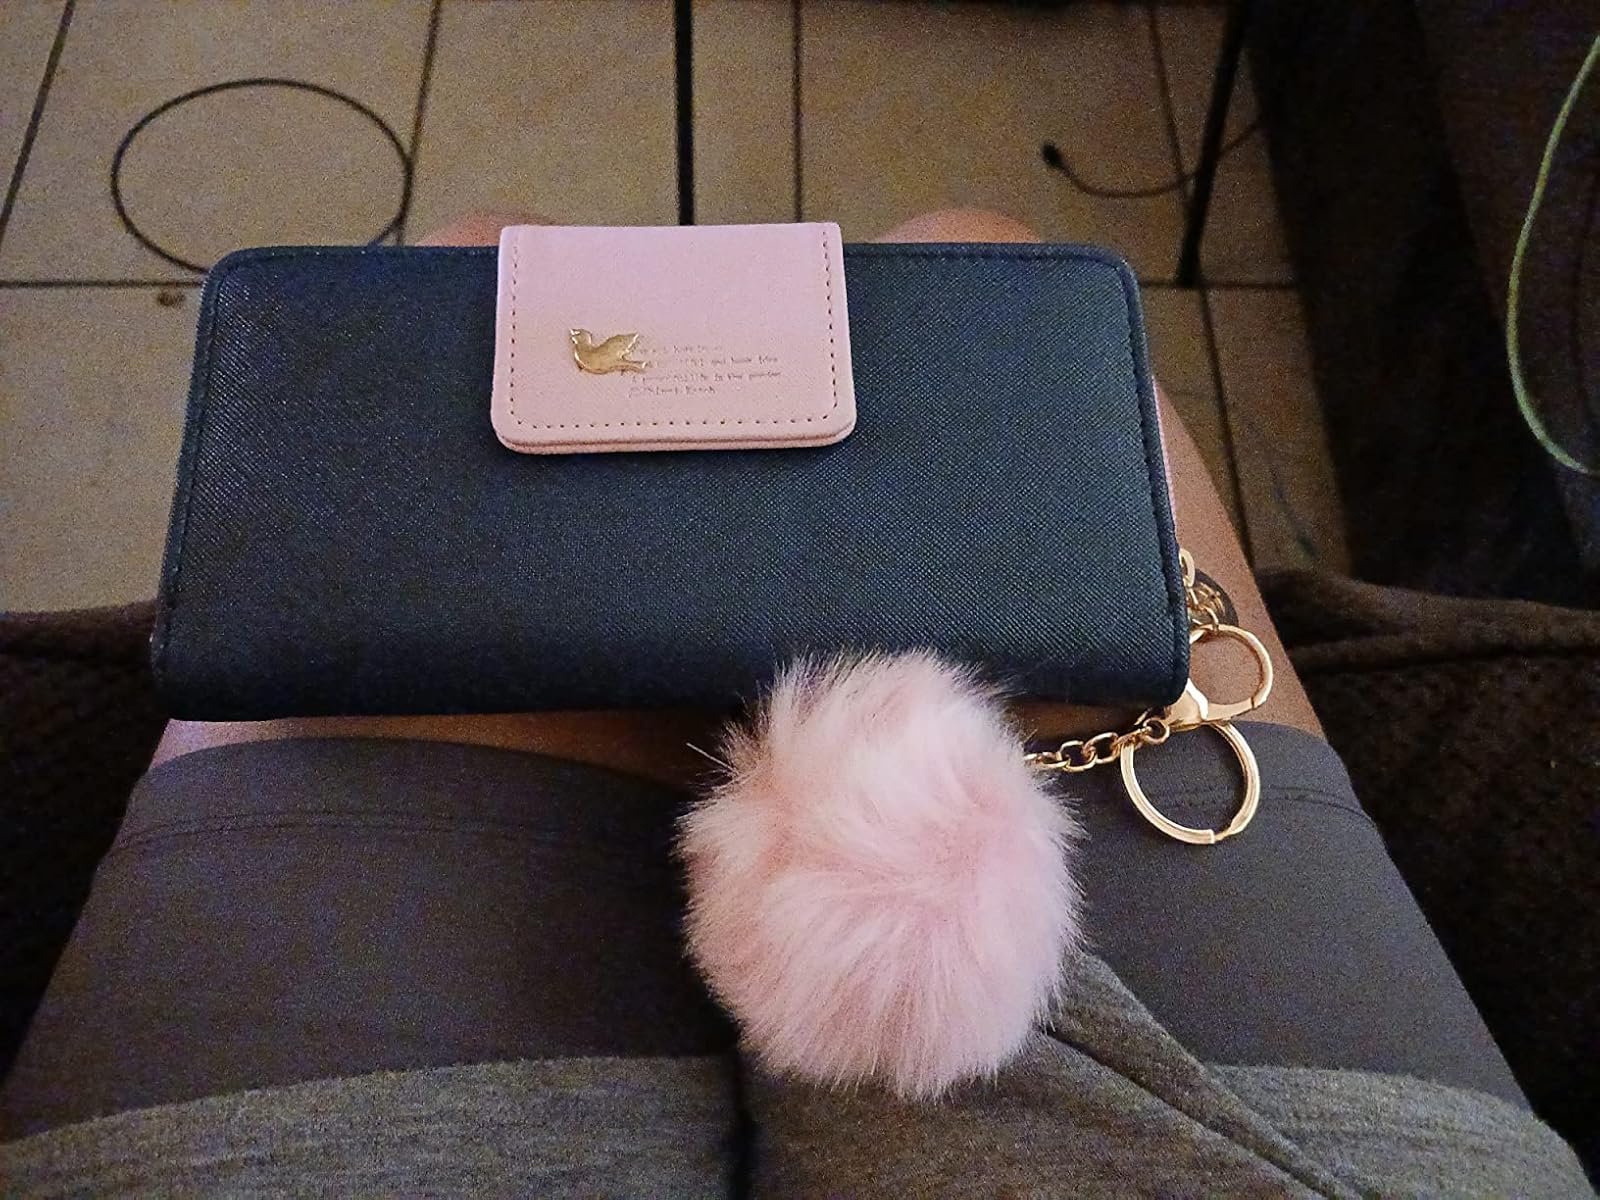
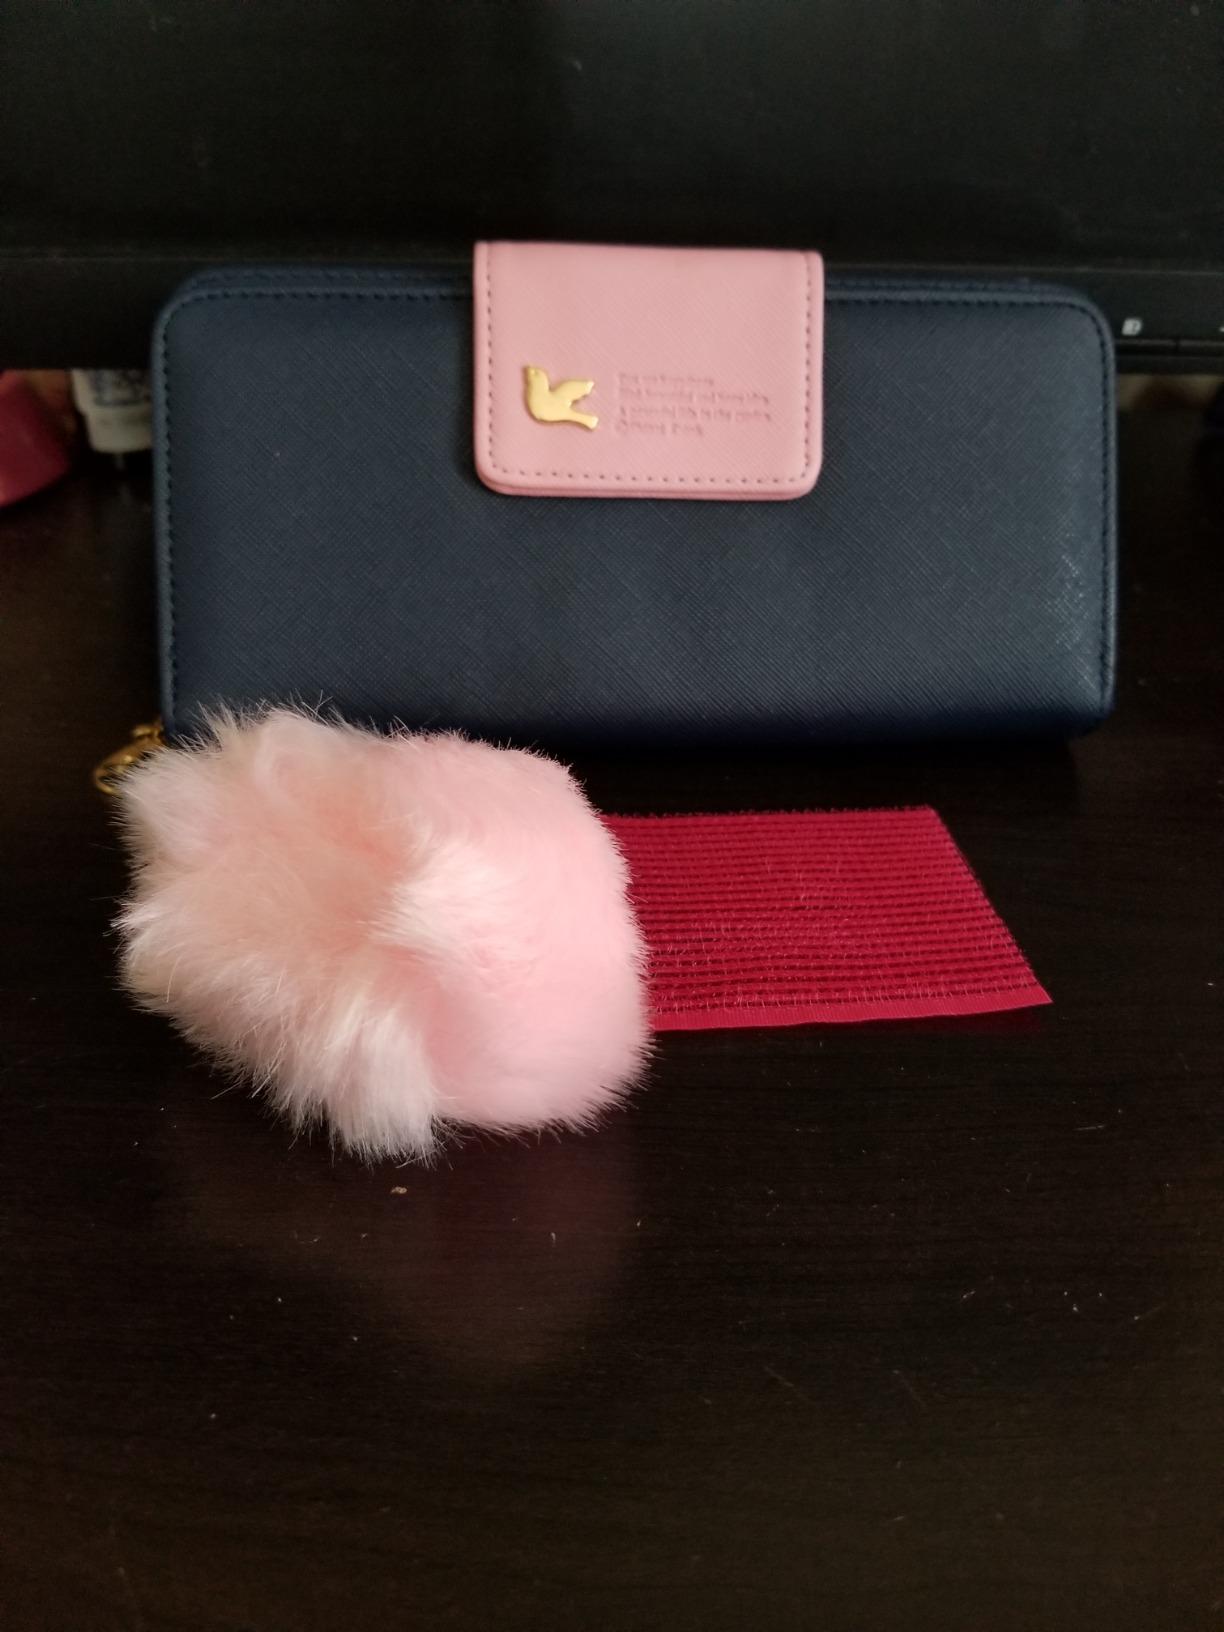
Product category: accessories_handbag
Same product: yes